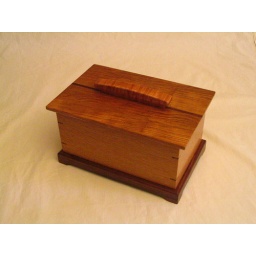
Jewelry box in white oak, tiger maple, and walnut, by Patrick Moseley. Based on a design from Wood Magazine.